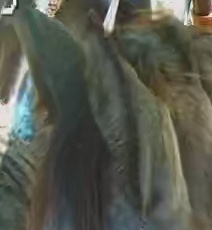
Face region: ears (position_of_ears)
Pain indicator: not_present